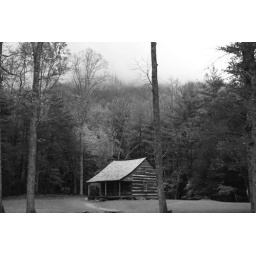
log cabin in black and white